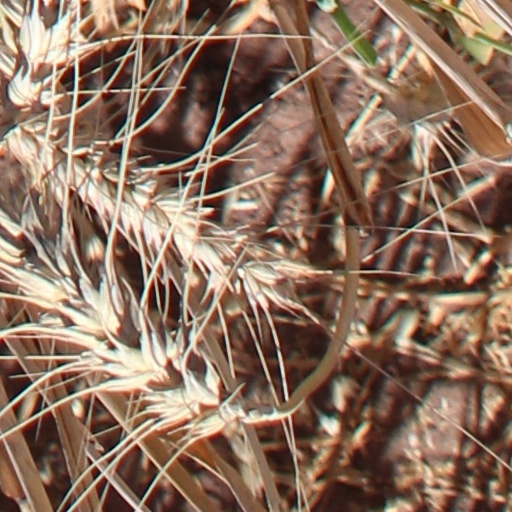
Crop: wheat